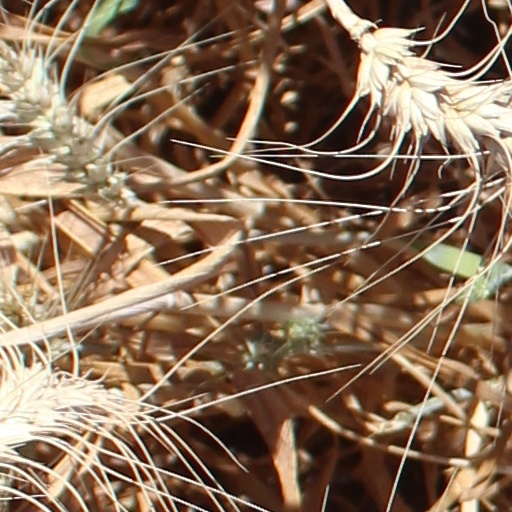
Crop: wheat